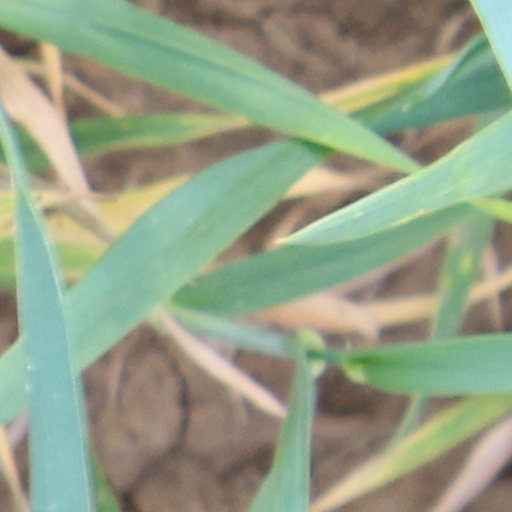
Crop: wheat